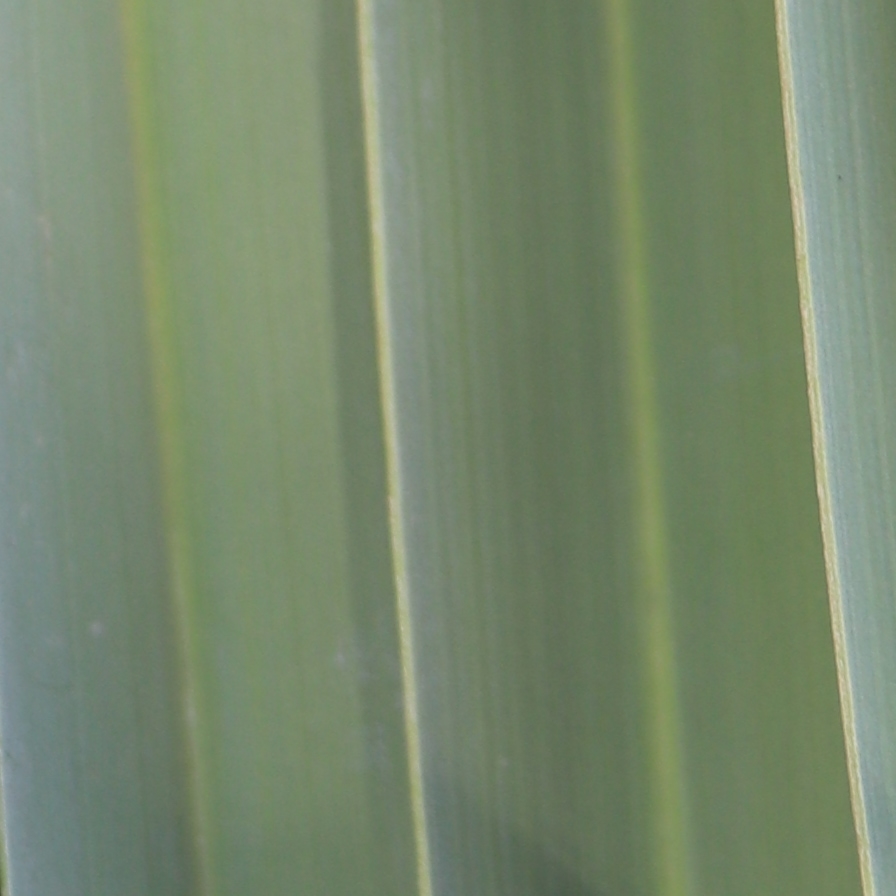
Label: Healthy